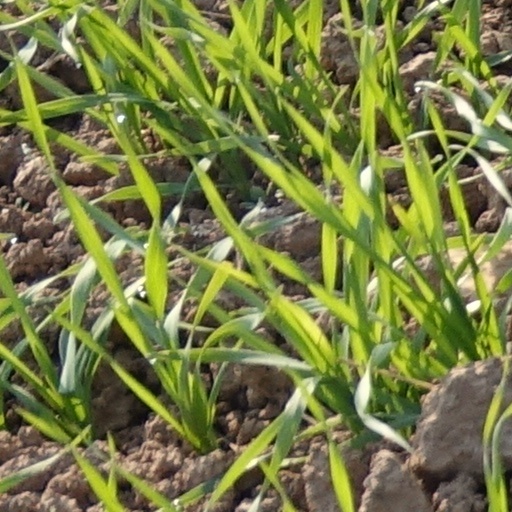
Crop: wheat